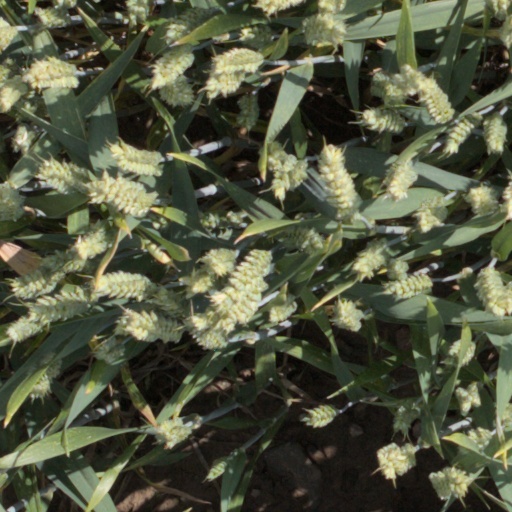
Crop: wheat